Victor Patiño-Fomeque

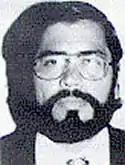
Victor Patiño Fomeque

Victor Julio Patiño Fomeque (born January 31, 1959) is a Colombian narcotrafficker member of the Cali Cartel and Norte del Valle Cartel, currently active again in the narcotics trade after serving six years in prison in the United States. Patiño was responsible for ensuring the security and effectiveness of the Cali Cartel's maritime operations of drug shipments. He surrendered to Colombian authorities on June 24, 1995, and was sentenced to 12 years' in prison.